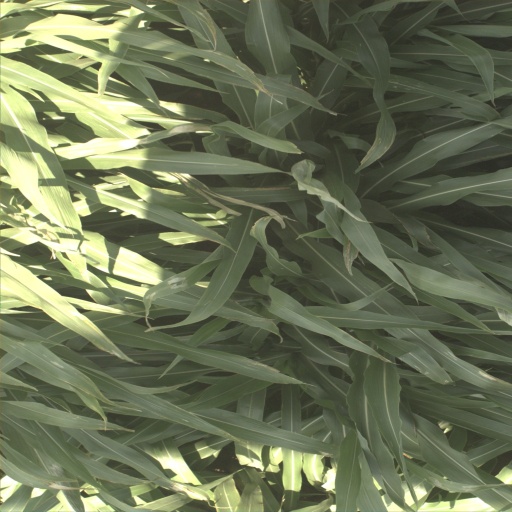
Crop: sorghum